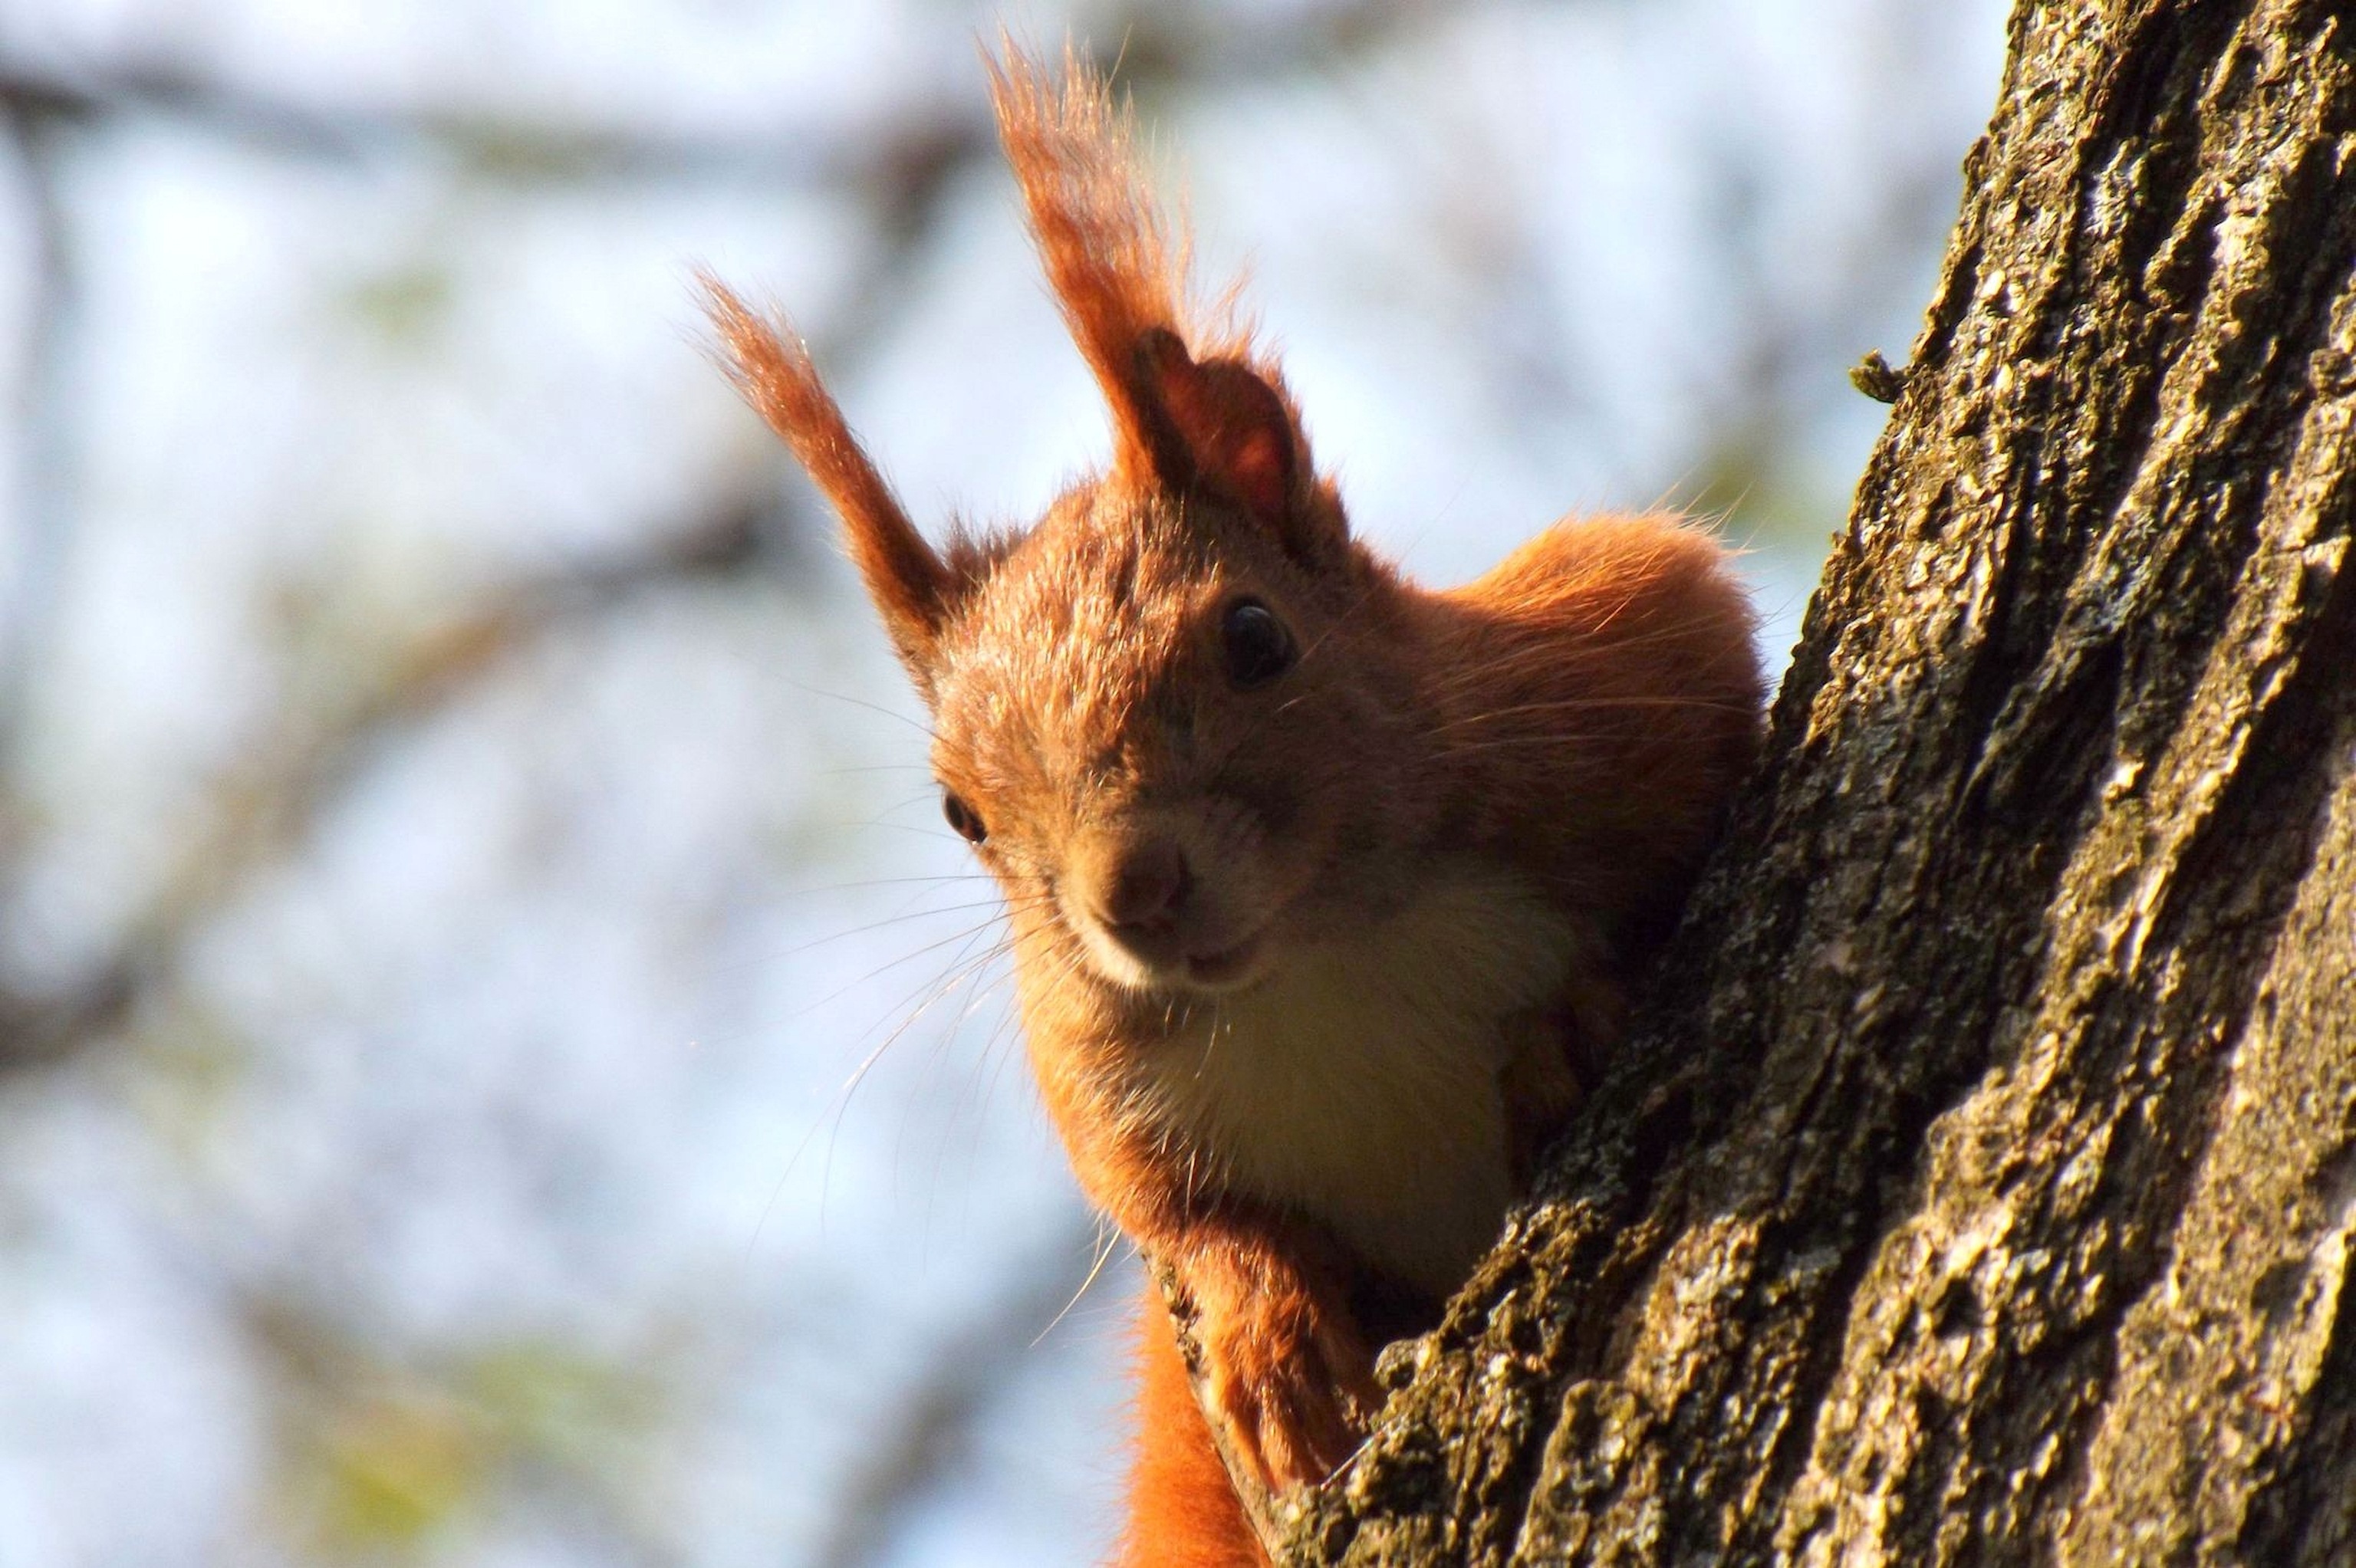
tree, nature, branch, wildlife, spring, autumn, mammal, squirrel, rodent, fauna, vertebrate, chipmunk, animal world, fox squirrel